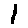
Label: 1